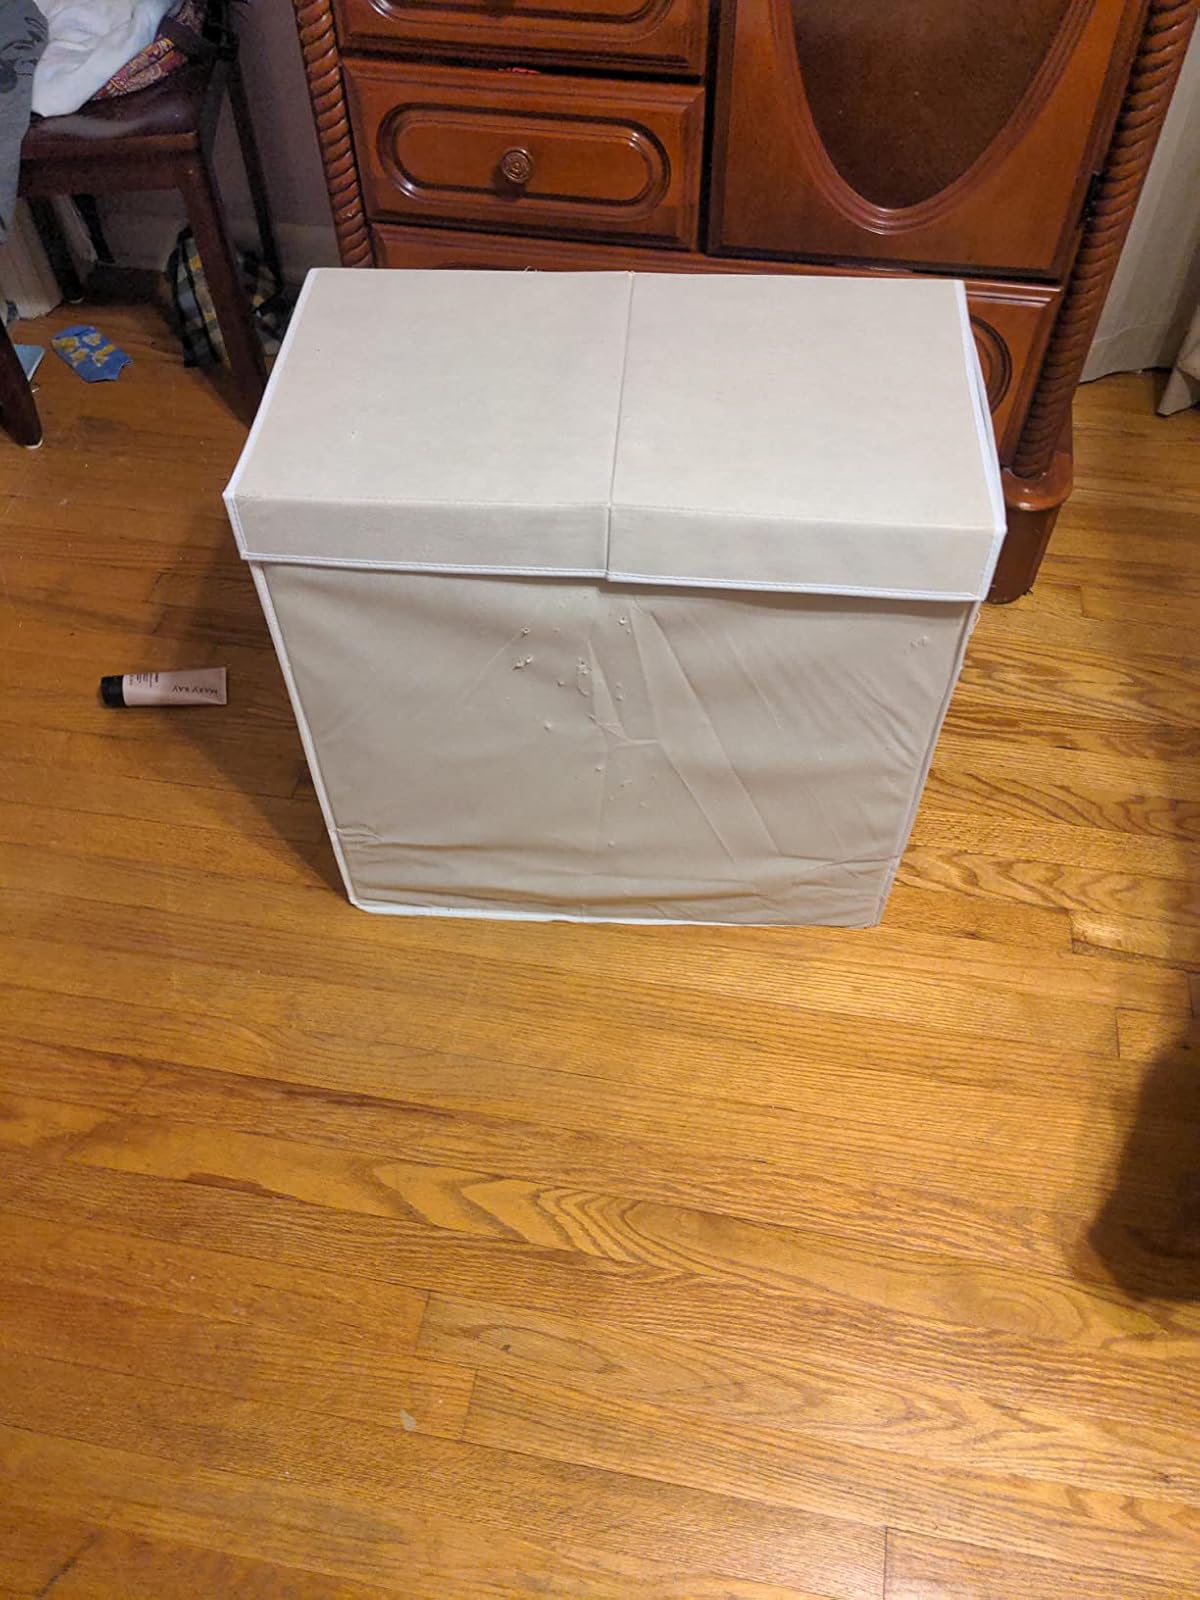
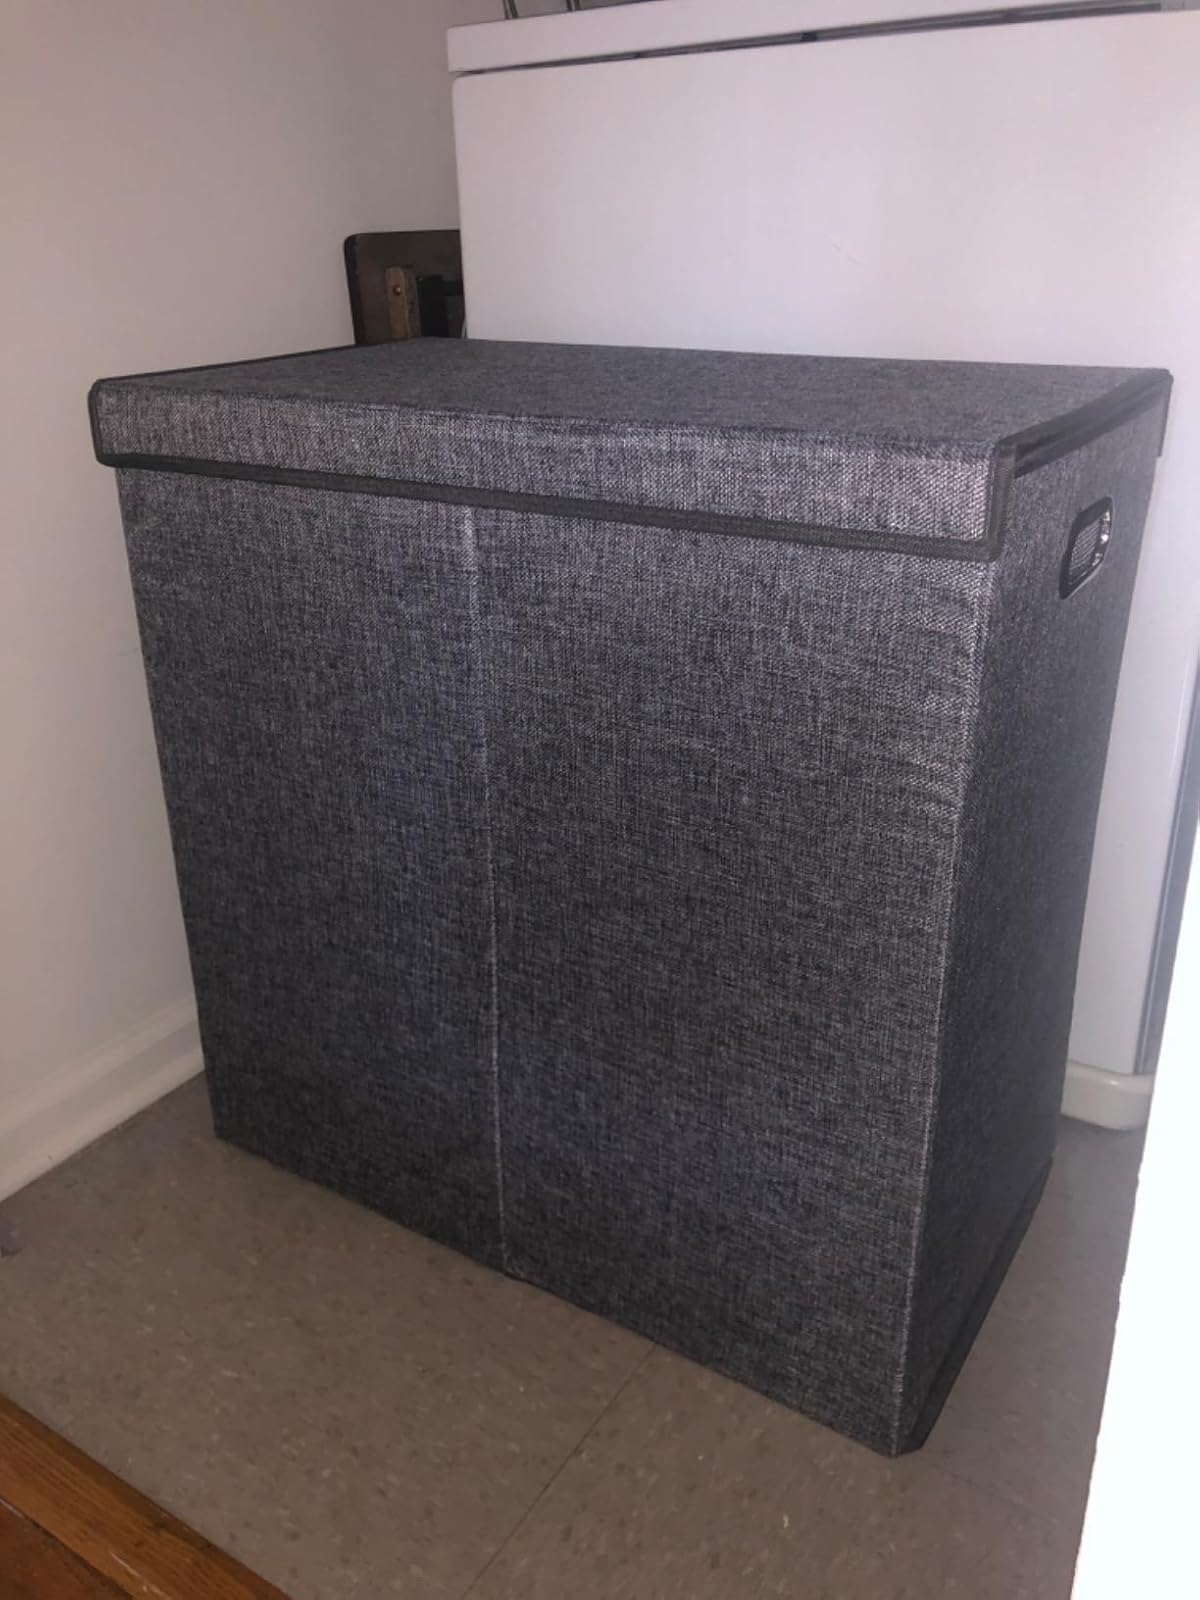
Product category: items_hamper
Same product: no